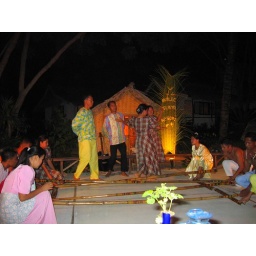
because my milkshake brings all the boys in yellow pants out to the yard.